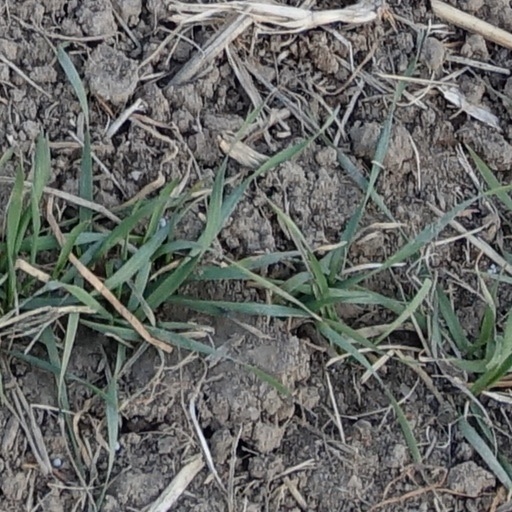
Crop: wheat